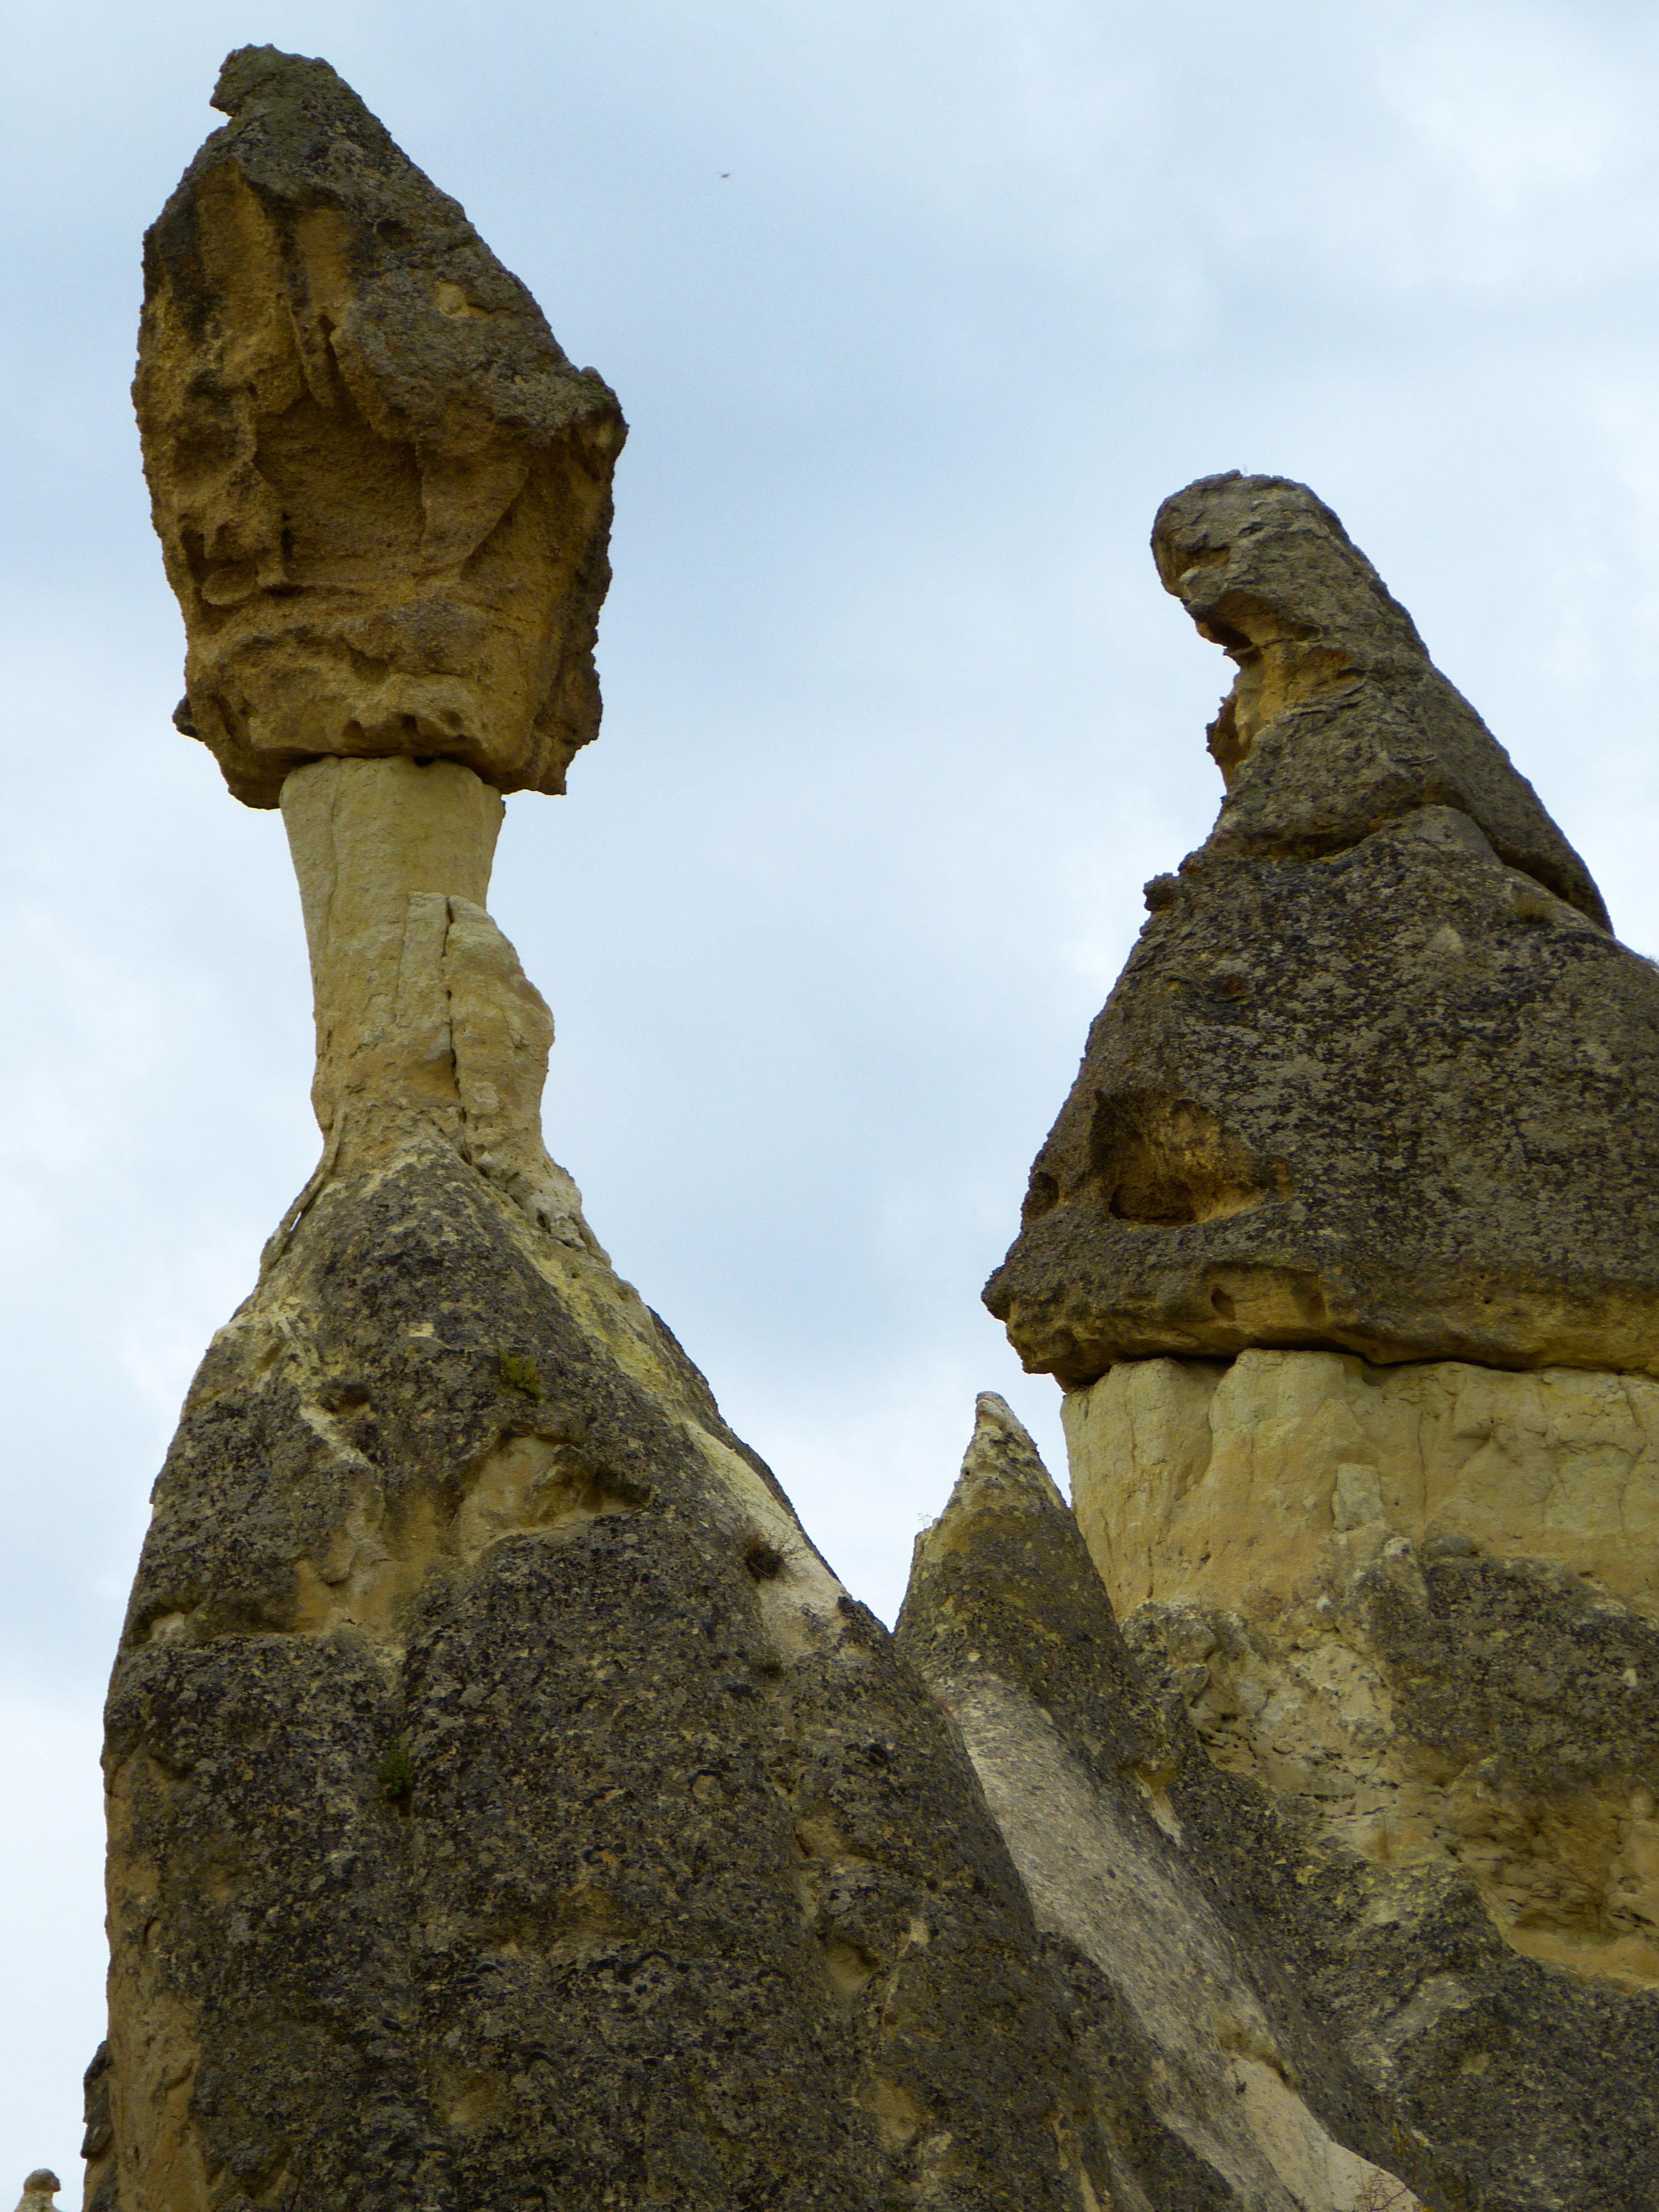
landscape, nature, rock, mountain, monument, formation, cliff, statue, arch, landmark, terrain, material, sculpture, geology, temple, badlands, turkey, tufa, monolith, cappadocia, fairy chimneys, rocky towers, ancient history, fairy towers, valley of love, pilse, felspilse